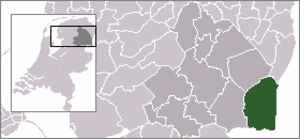
Emmen est une ville et une commune des Pays-Bas de la province de Drenthe.